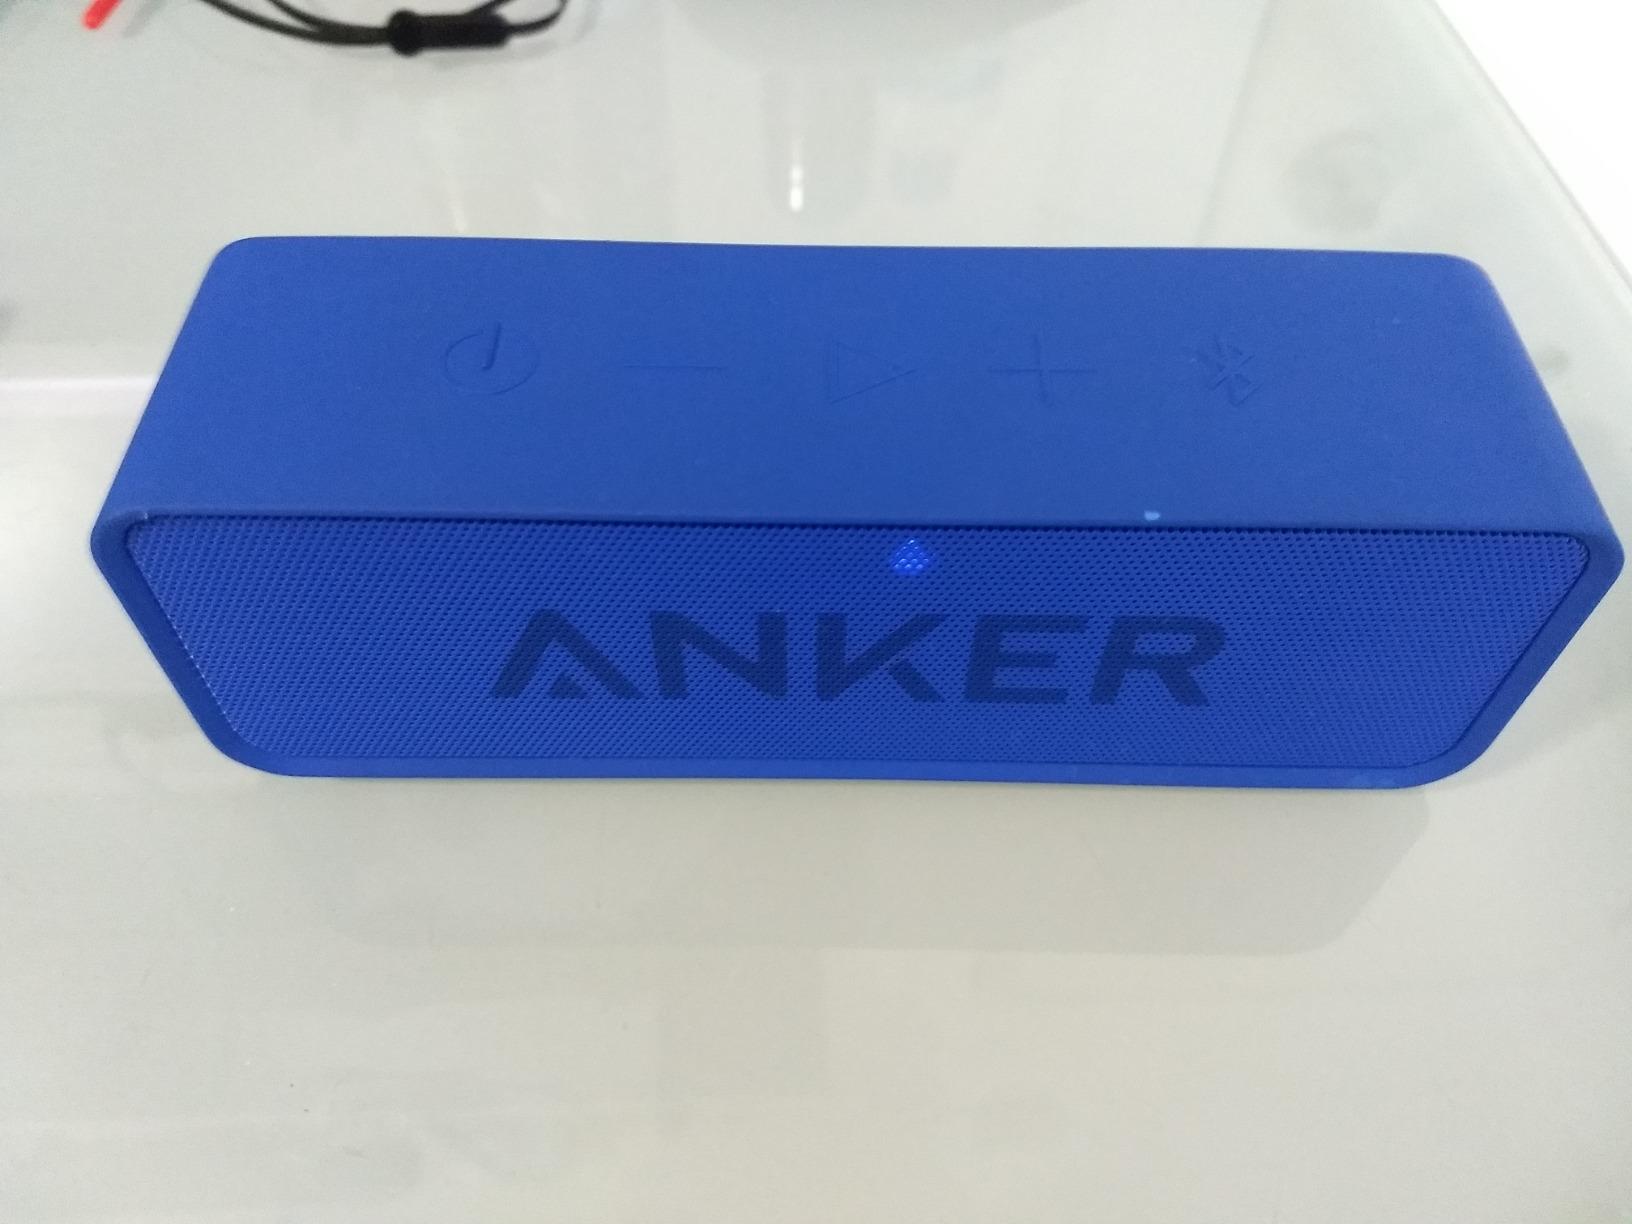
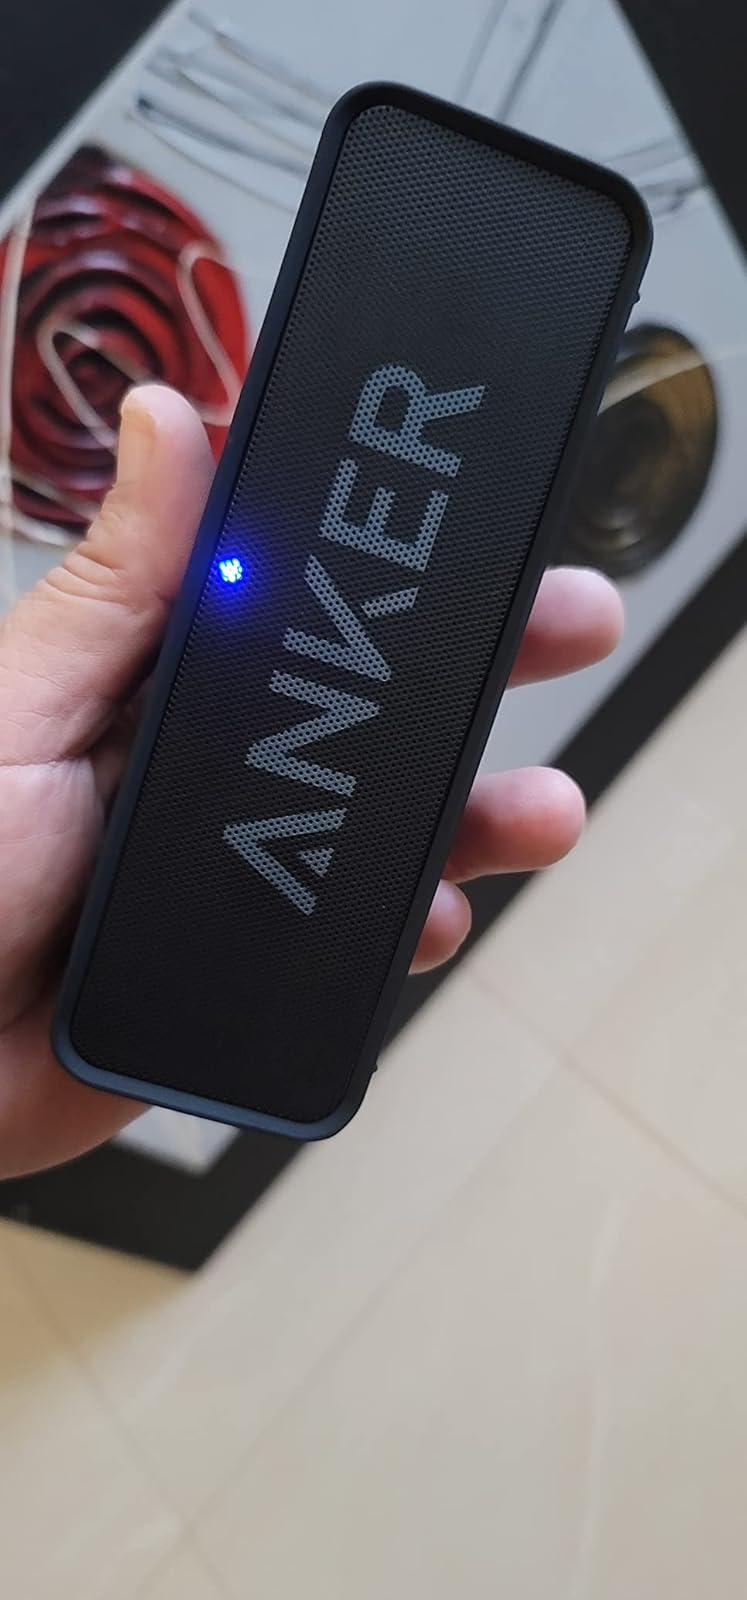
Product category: speaker
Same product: no